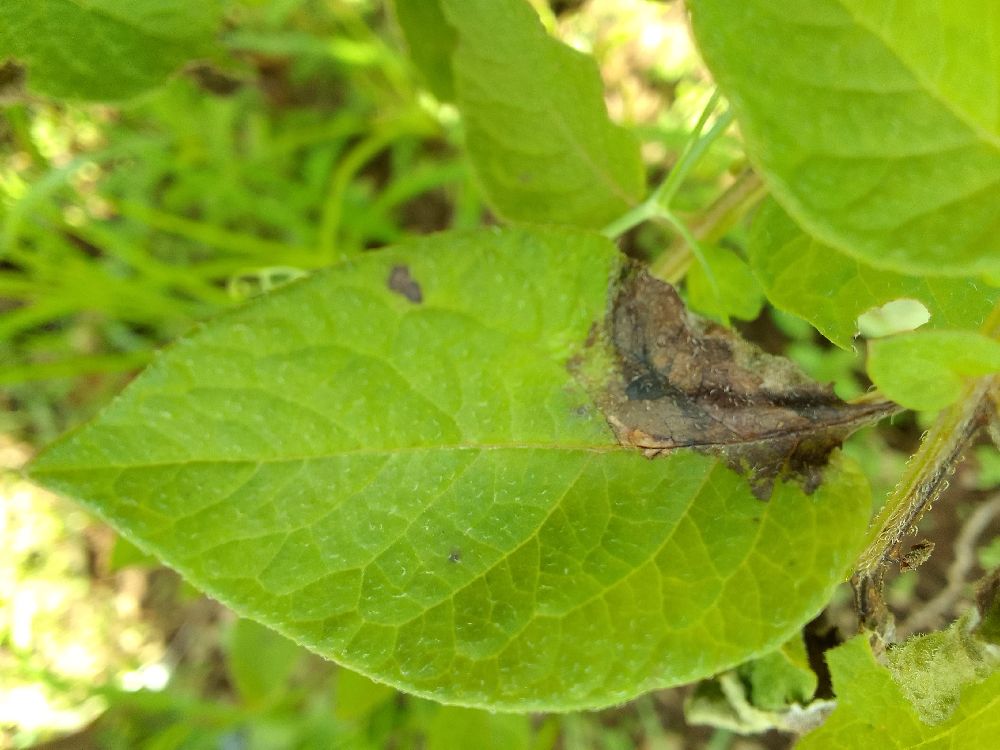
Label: Late blight